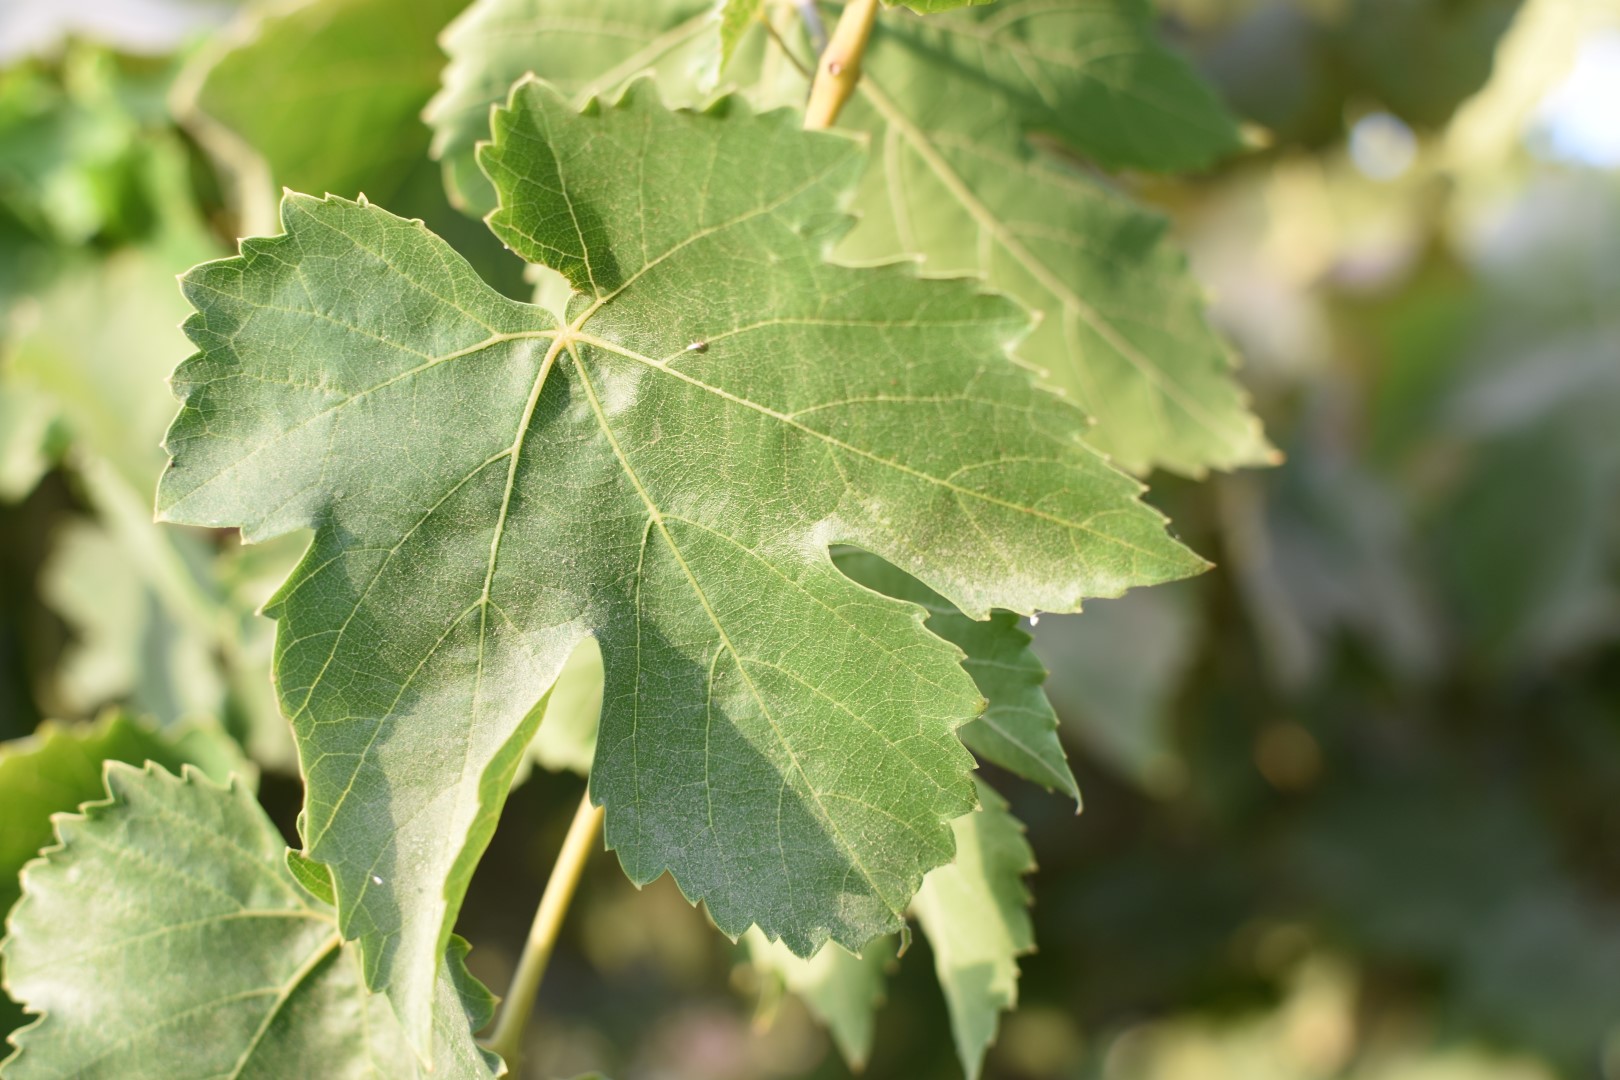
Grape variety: Thompson Seedless